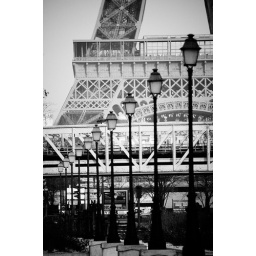
Black and white close up shot of the eiffel tower from beside the Seine river in the winter Shot in Paris 2009